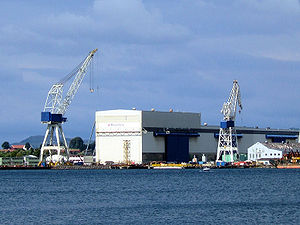
Stavanger / Erhverv
Rosenberg Verft